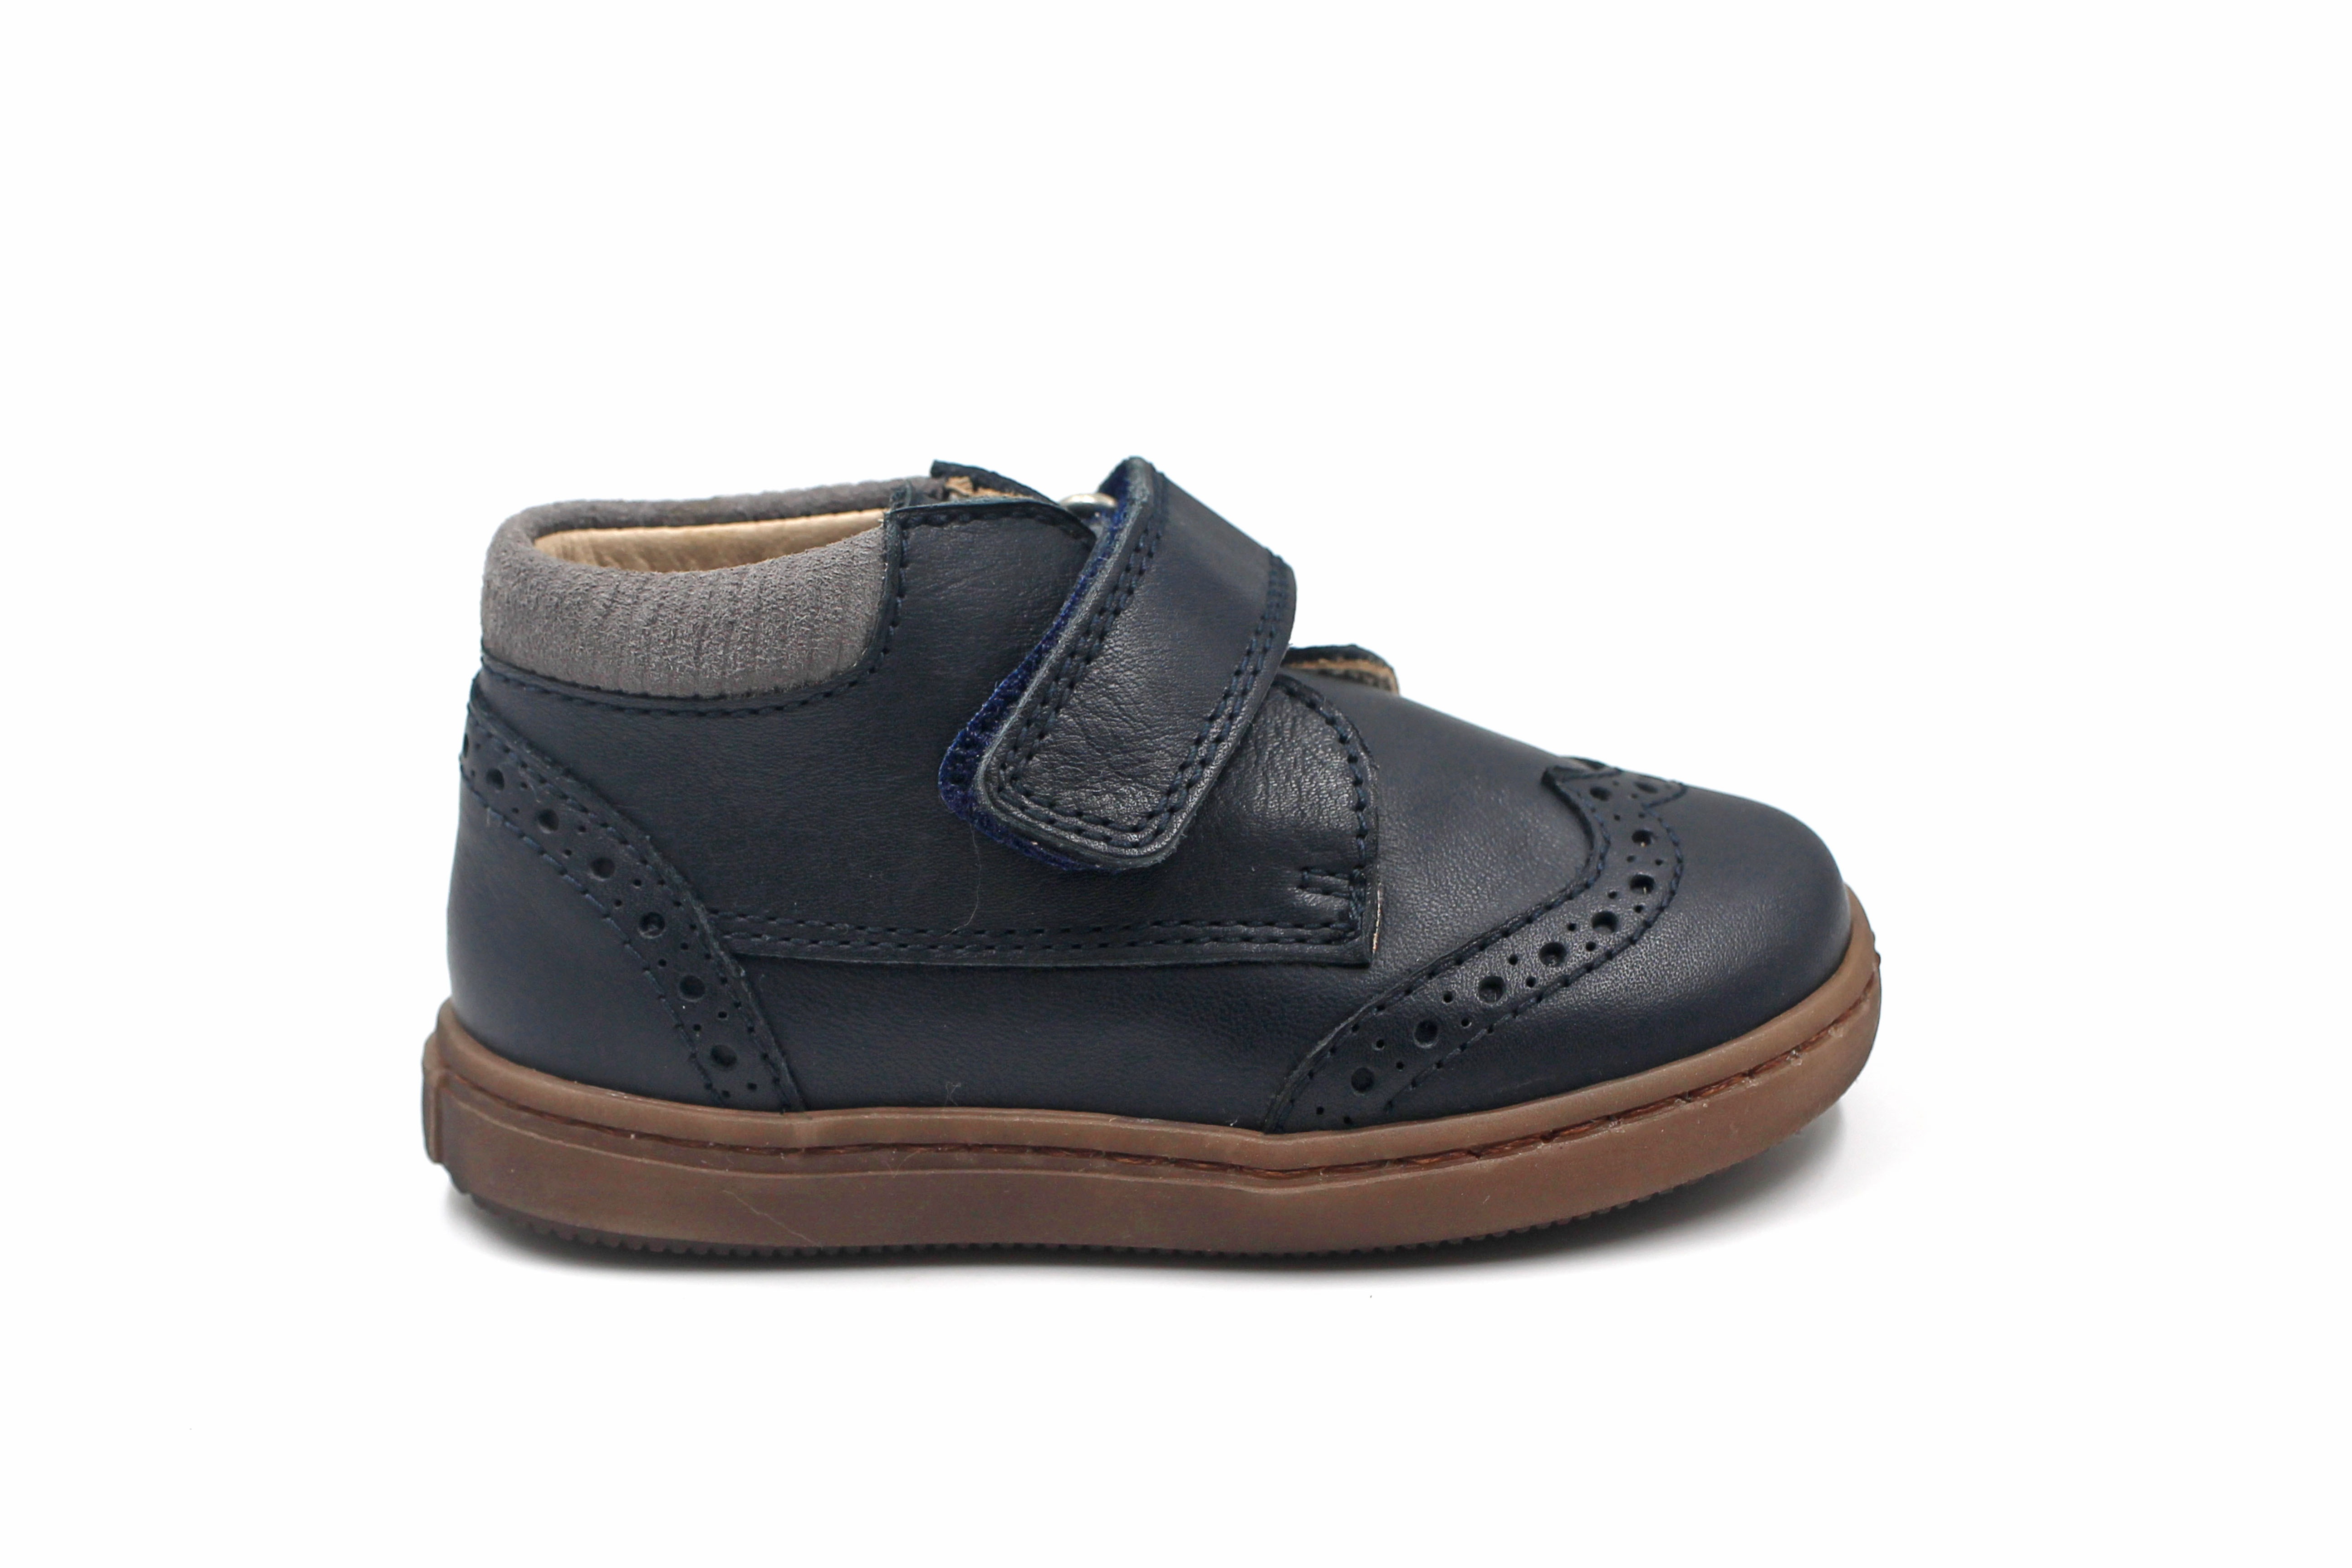
Beberlis Navy Velcro Baby Sneaker
Beberlis Leather First Walker Rubber Sole
Brand: Beberlis
Category: Apparel & Accessories > Shoes > Baby & Toddler Shoes